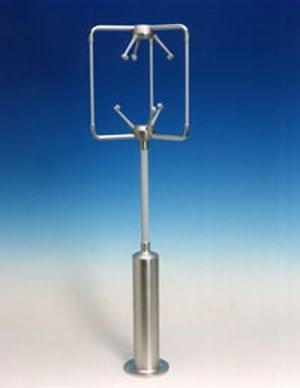
Un anémomètre est un terme du XVIIIᵉ siècle, composé du préfixe « anémo » et du suffixe « mètre ». Il s'agit donc d'un appareil permettant de mesurer la vitesse ou la pression du vent. Il en existe plusieurs variantes qui peuvent être regroupées en deux types principaux : à mesure du déplacement de l'air et à variation de pression causé par ce mouvement. Les anémomètres sont le plus souvent disposés sur un pylône baptisé mât anémométrique, dont la hauteur dépend à la fois de la nature du site d'observation et de l'objectif des mesures.